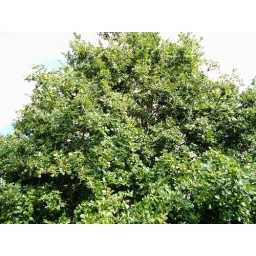
Acorn tree against the sky